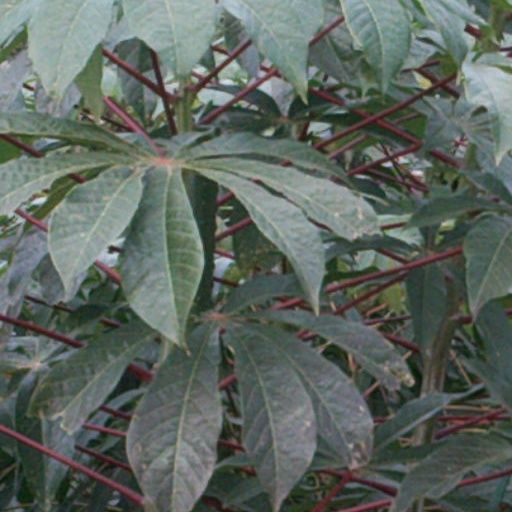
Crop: cassava